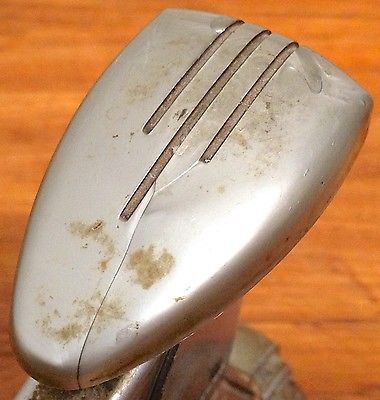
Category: stapler